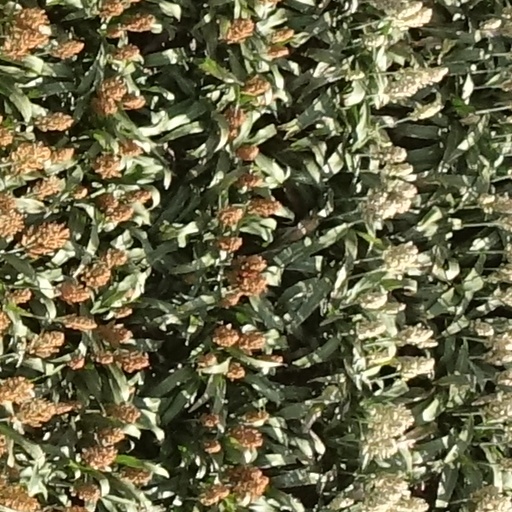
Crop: sorghum